List of Ahmadu Bello University chancellors

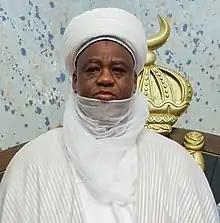
Muhammad Sa'ad Abubakar

This is the list of Ahmadu Bello University chancellors since inception on 4 October 1962.